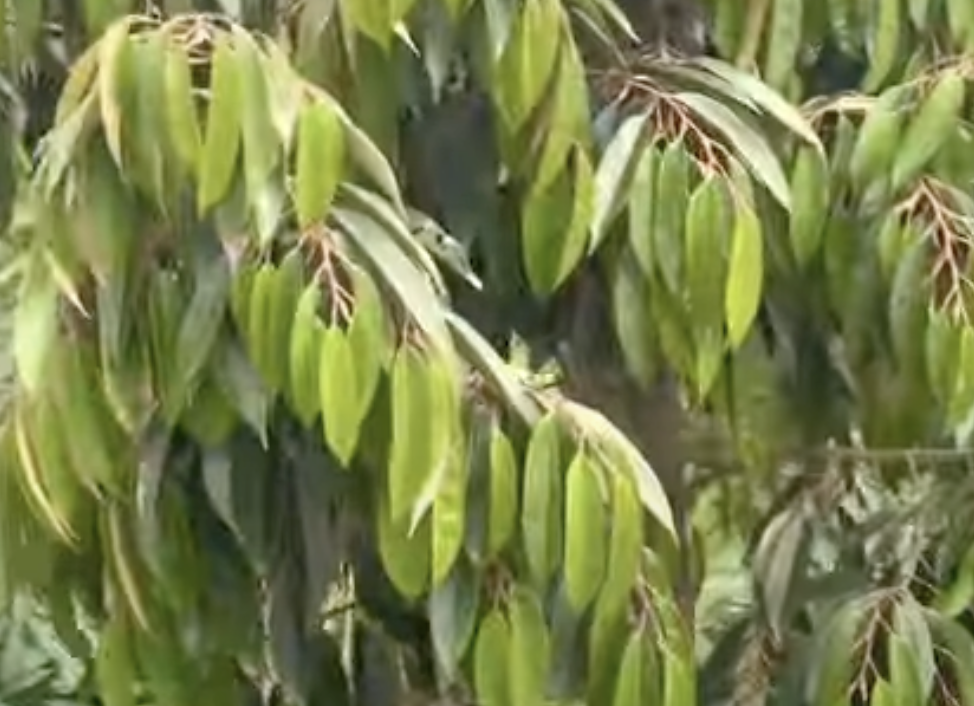
Label: yellow_leaf